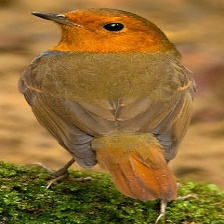
Species: JAPANESE ROBIN
Scientific name: ERITHACUS AKAHIGE
ImageNet parent category: robin